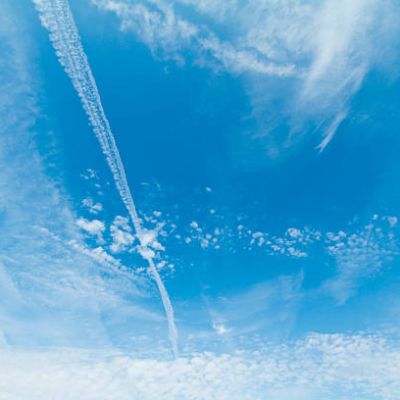
Cloud type: Contrail (Ct)